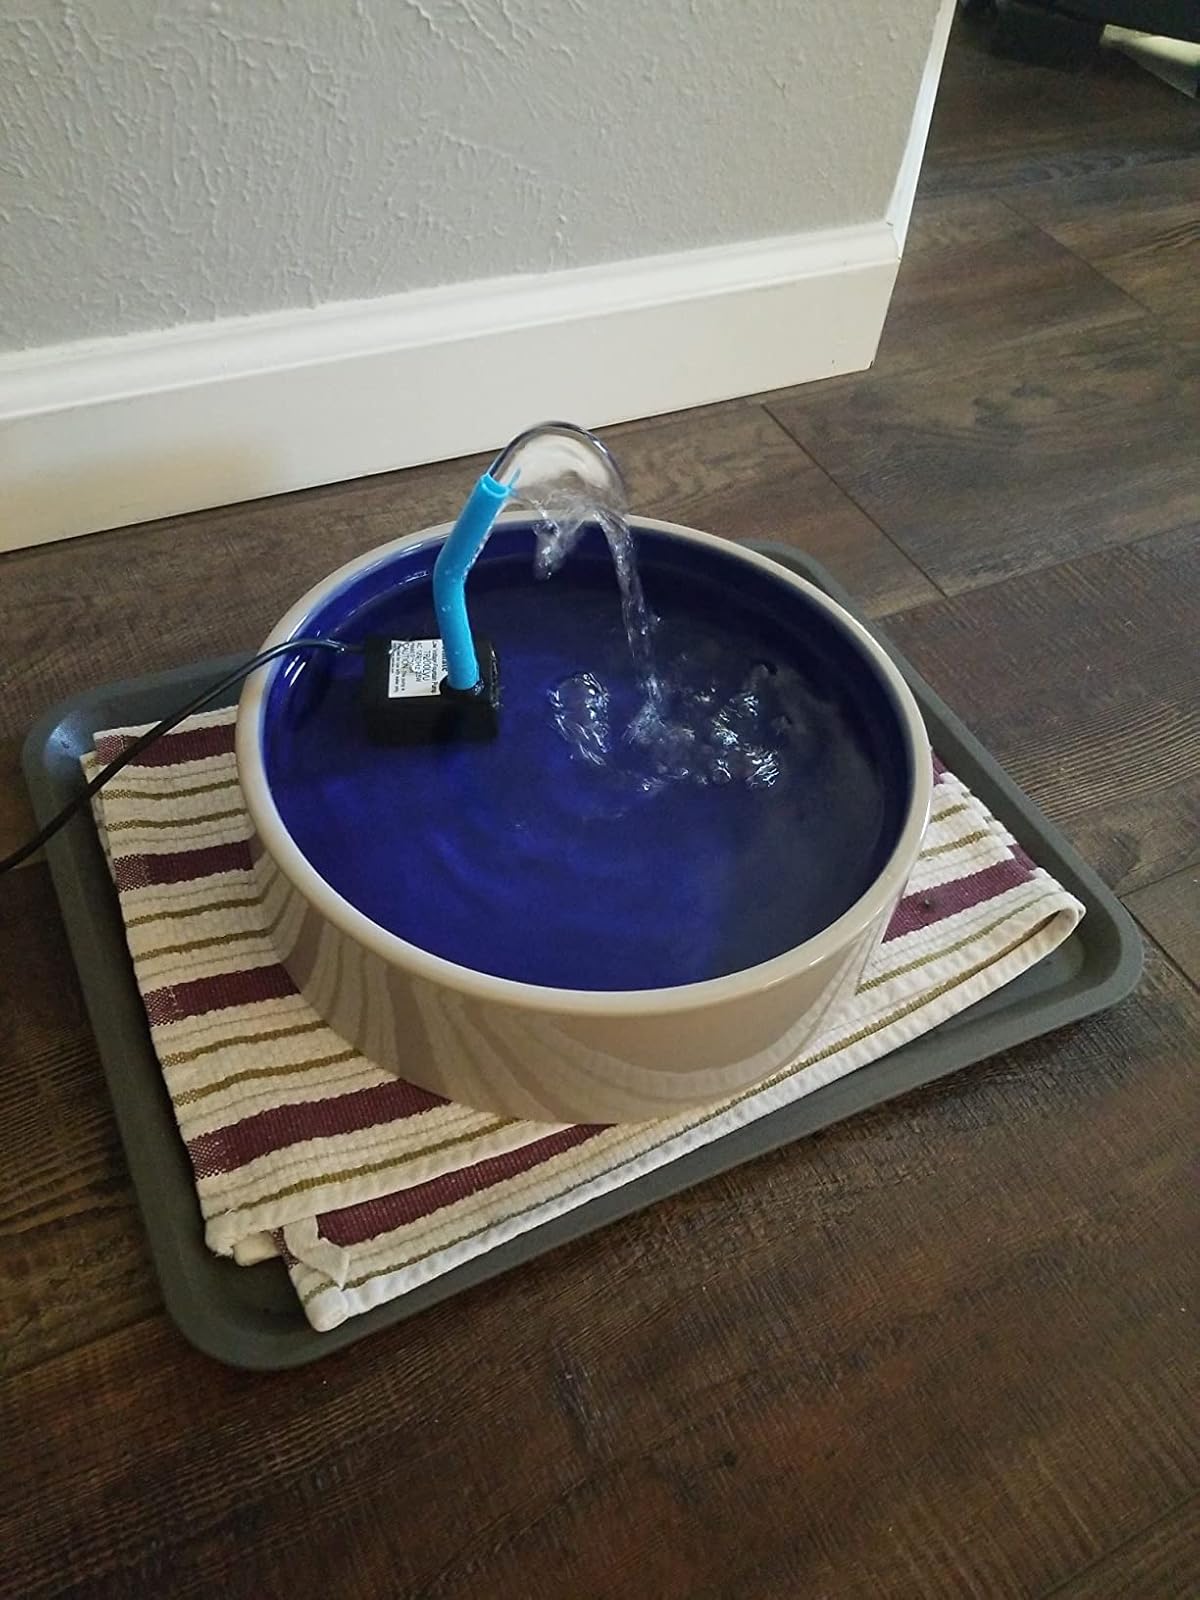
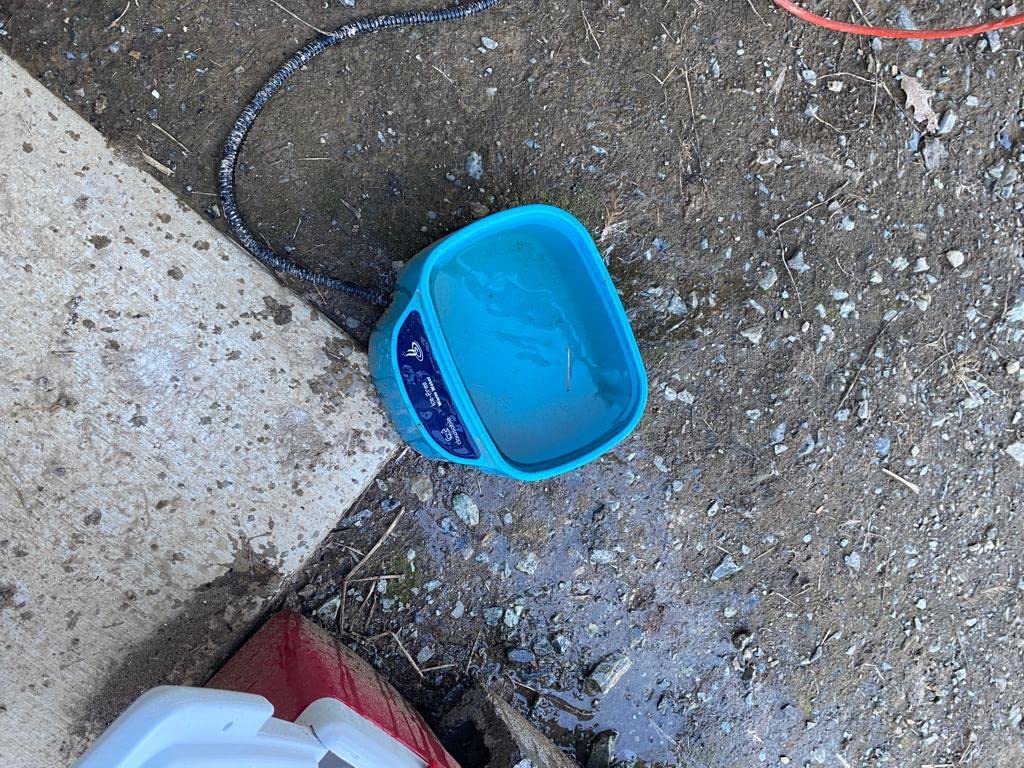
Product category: items_bowl
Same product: no